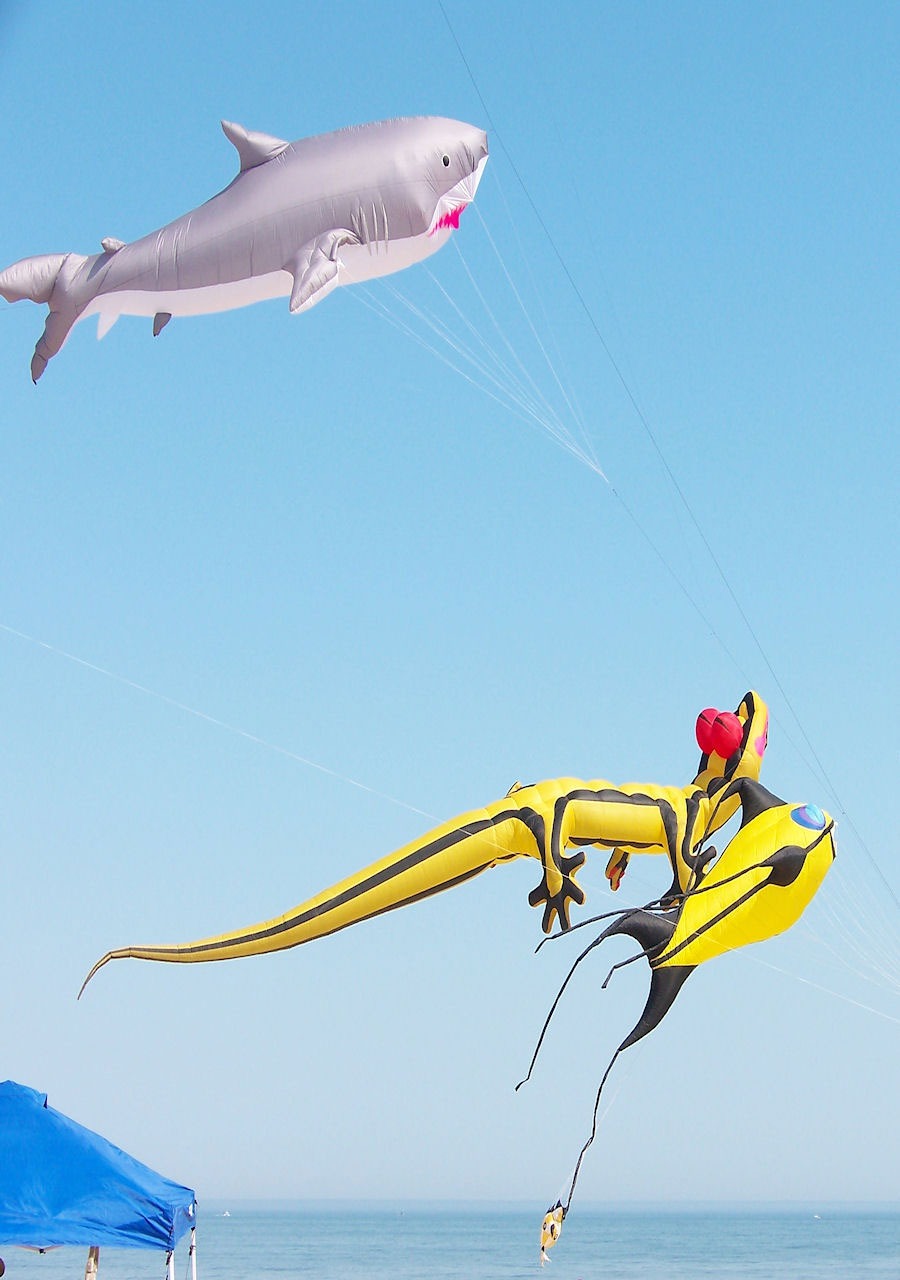
flying, fish, toy, objects, three, sports, seasons, huge, kites, kite sports, contests